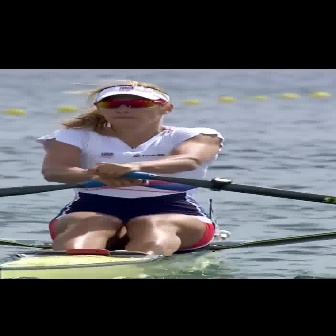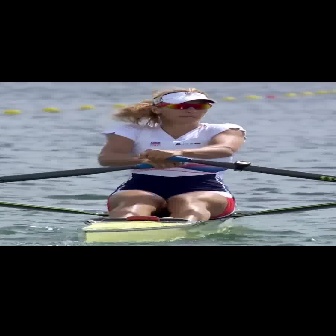
  Please identify the target specified by the bounding box [32,79,223,270] in the first image and locate it in the second image. Return the coordinates in [x_min,y_min,x_max,y_max] format.
Answer: [95,87,245,238]